Ferrante III Gonzaga

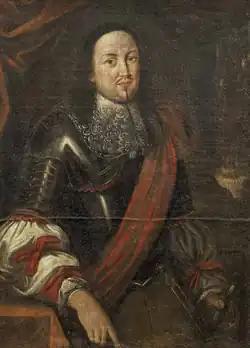
Portrait of Ferrante III Gonzaga

Ferrante succeeded his father in 1632. In 1638 he sold all the minor Neapolitan fiefs and in 1640 also sold the Principality of Molfetta.